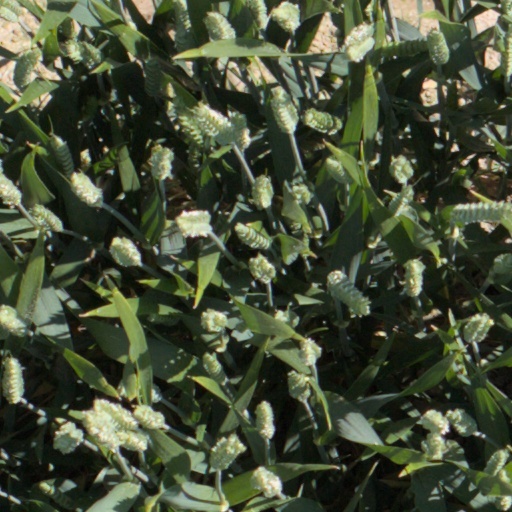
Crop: wheat